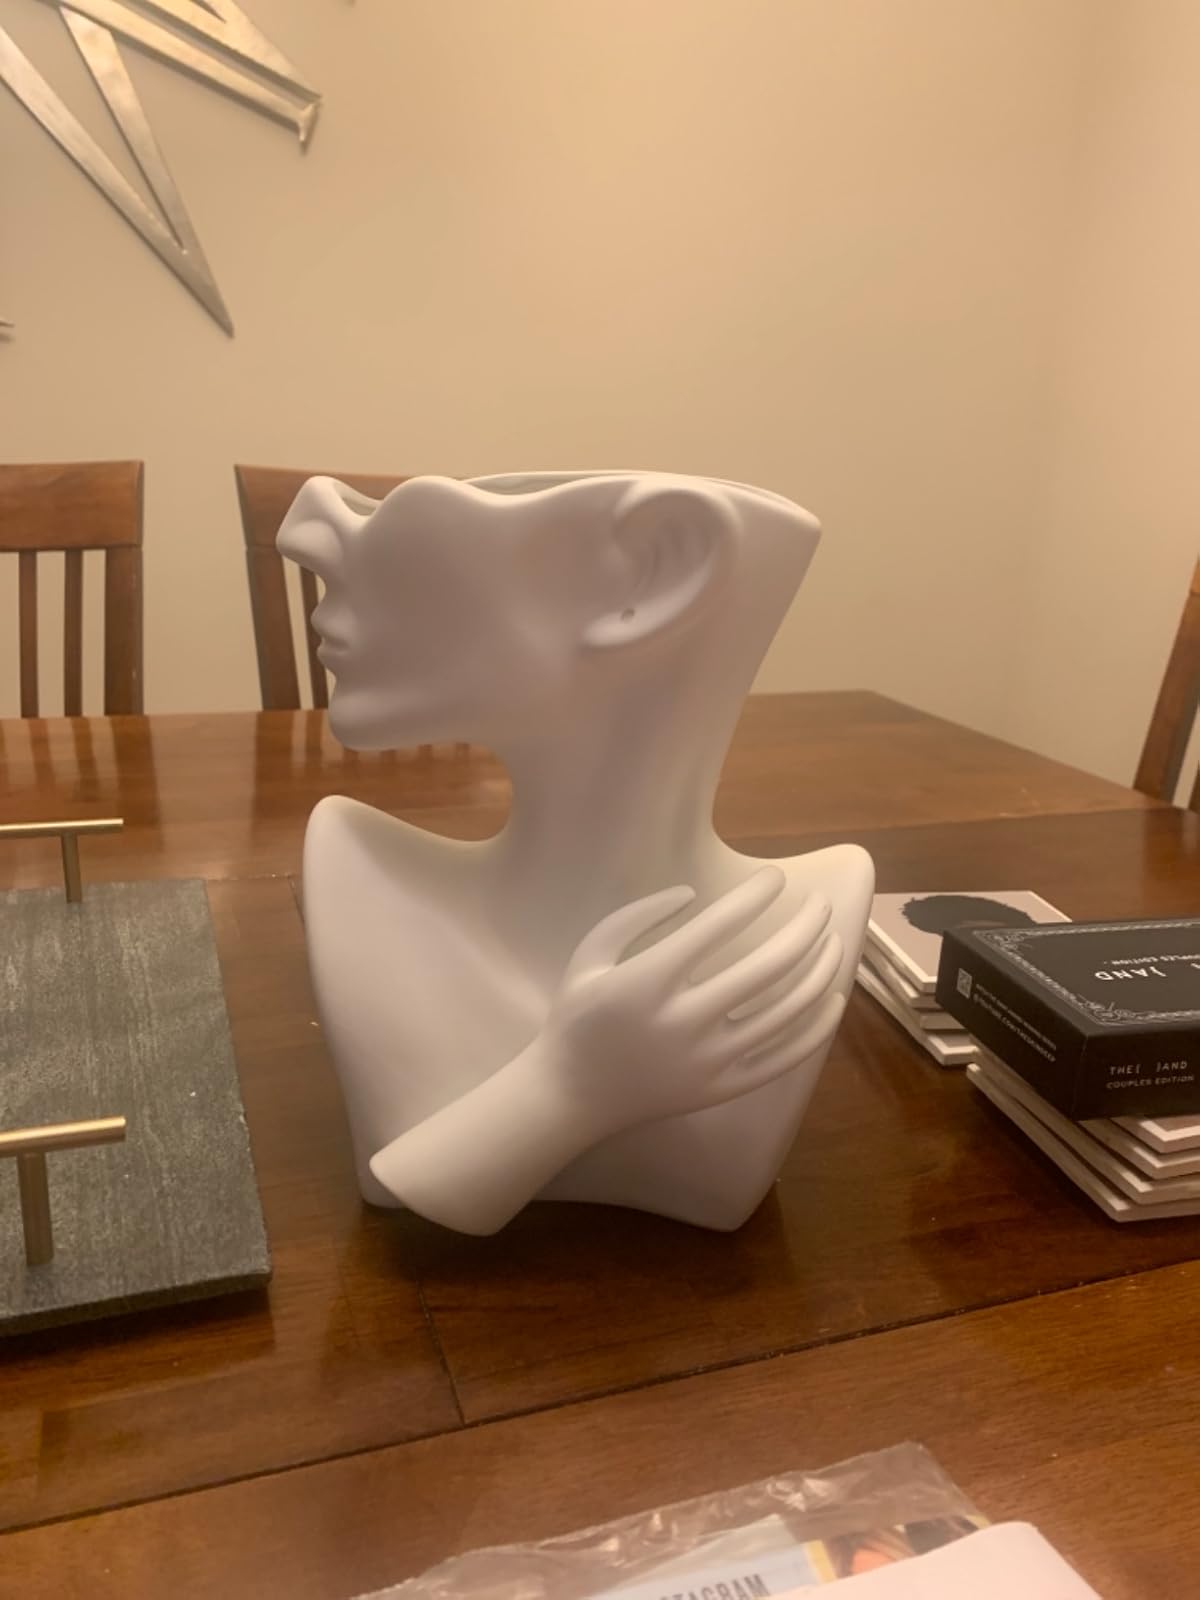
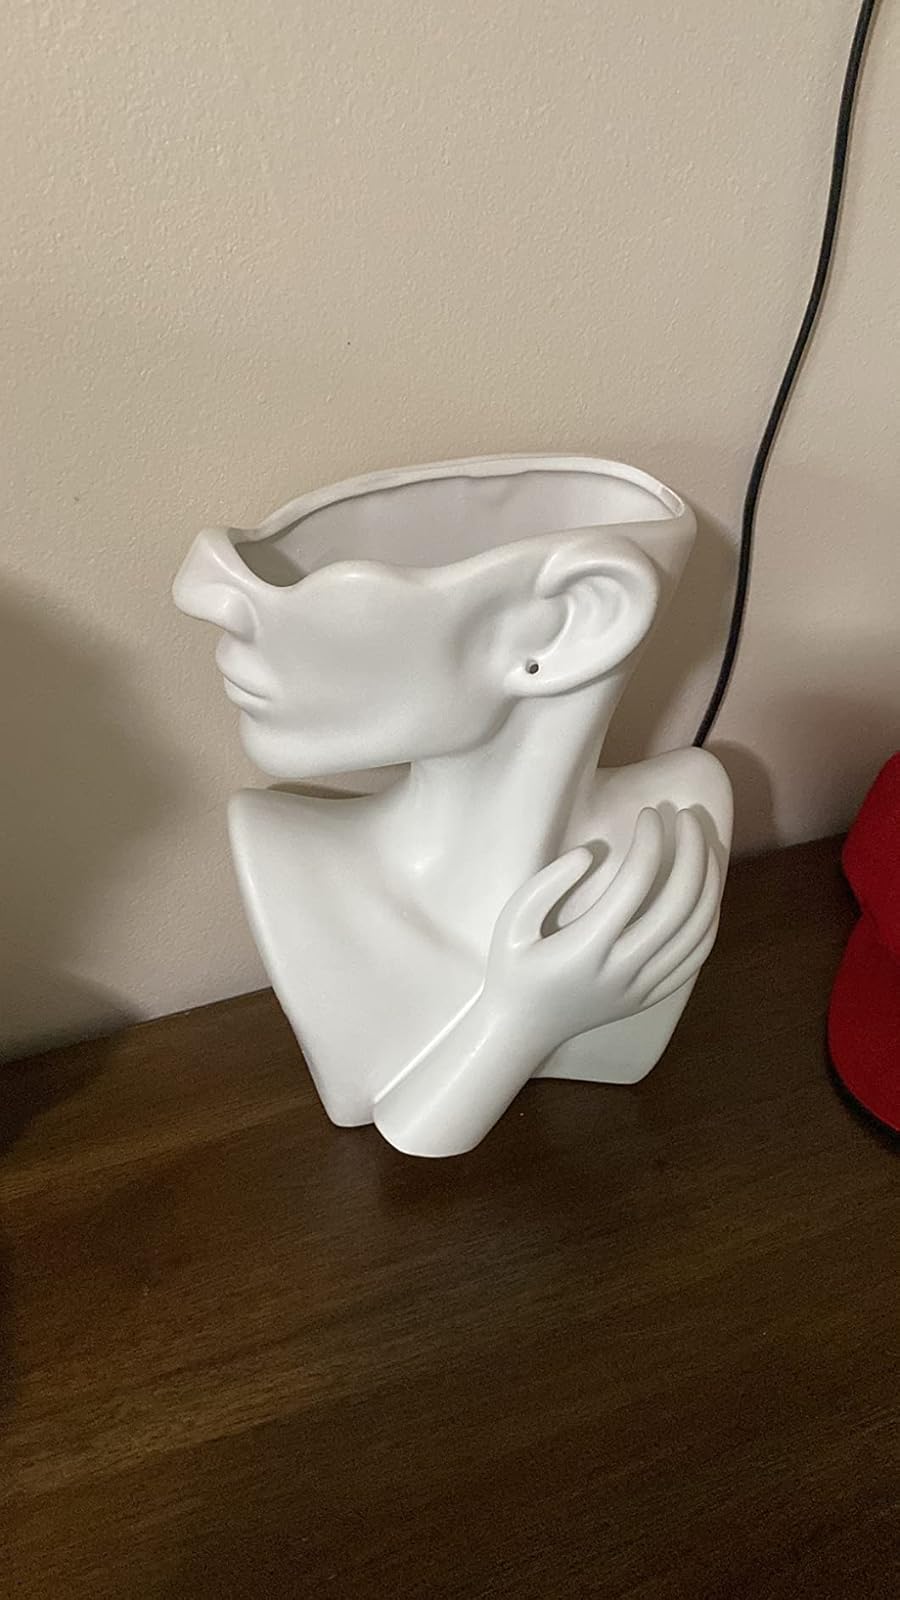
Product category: vase
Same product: yes